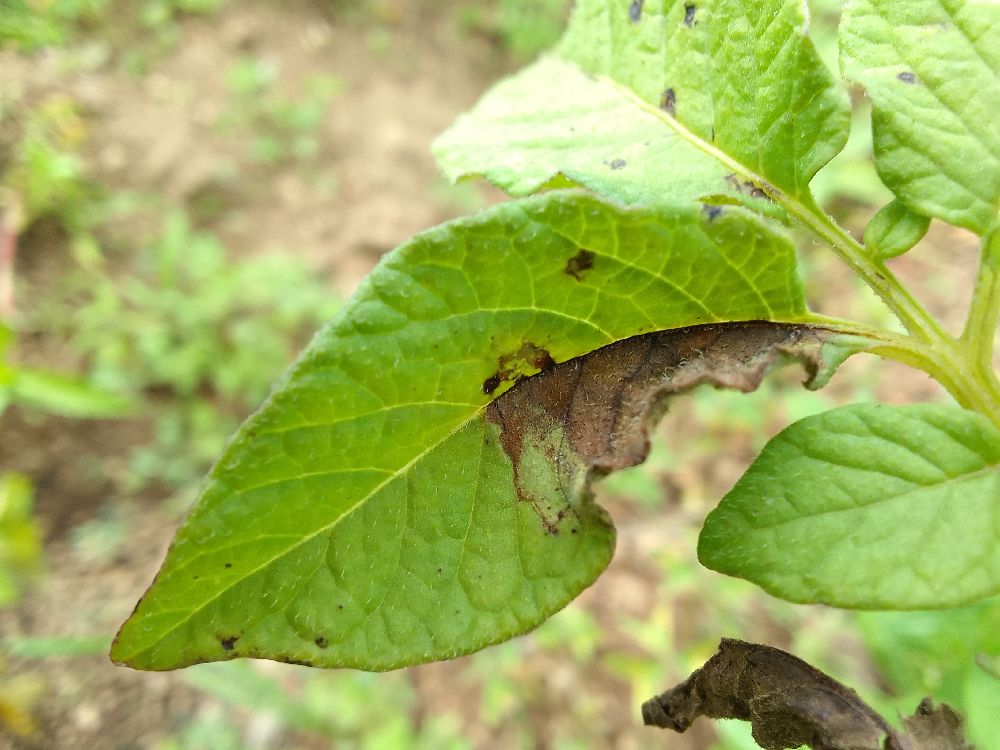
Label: Late blight